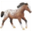
Label: horse